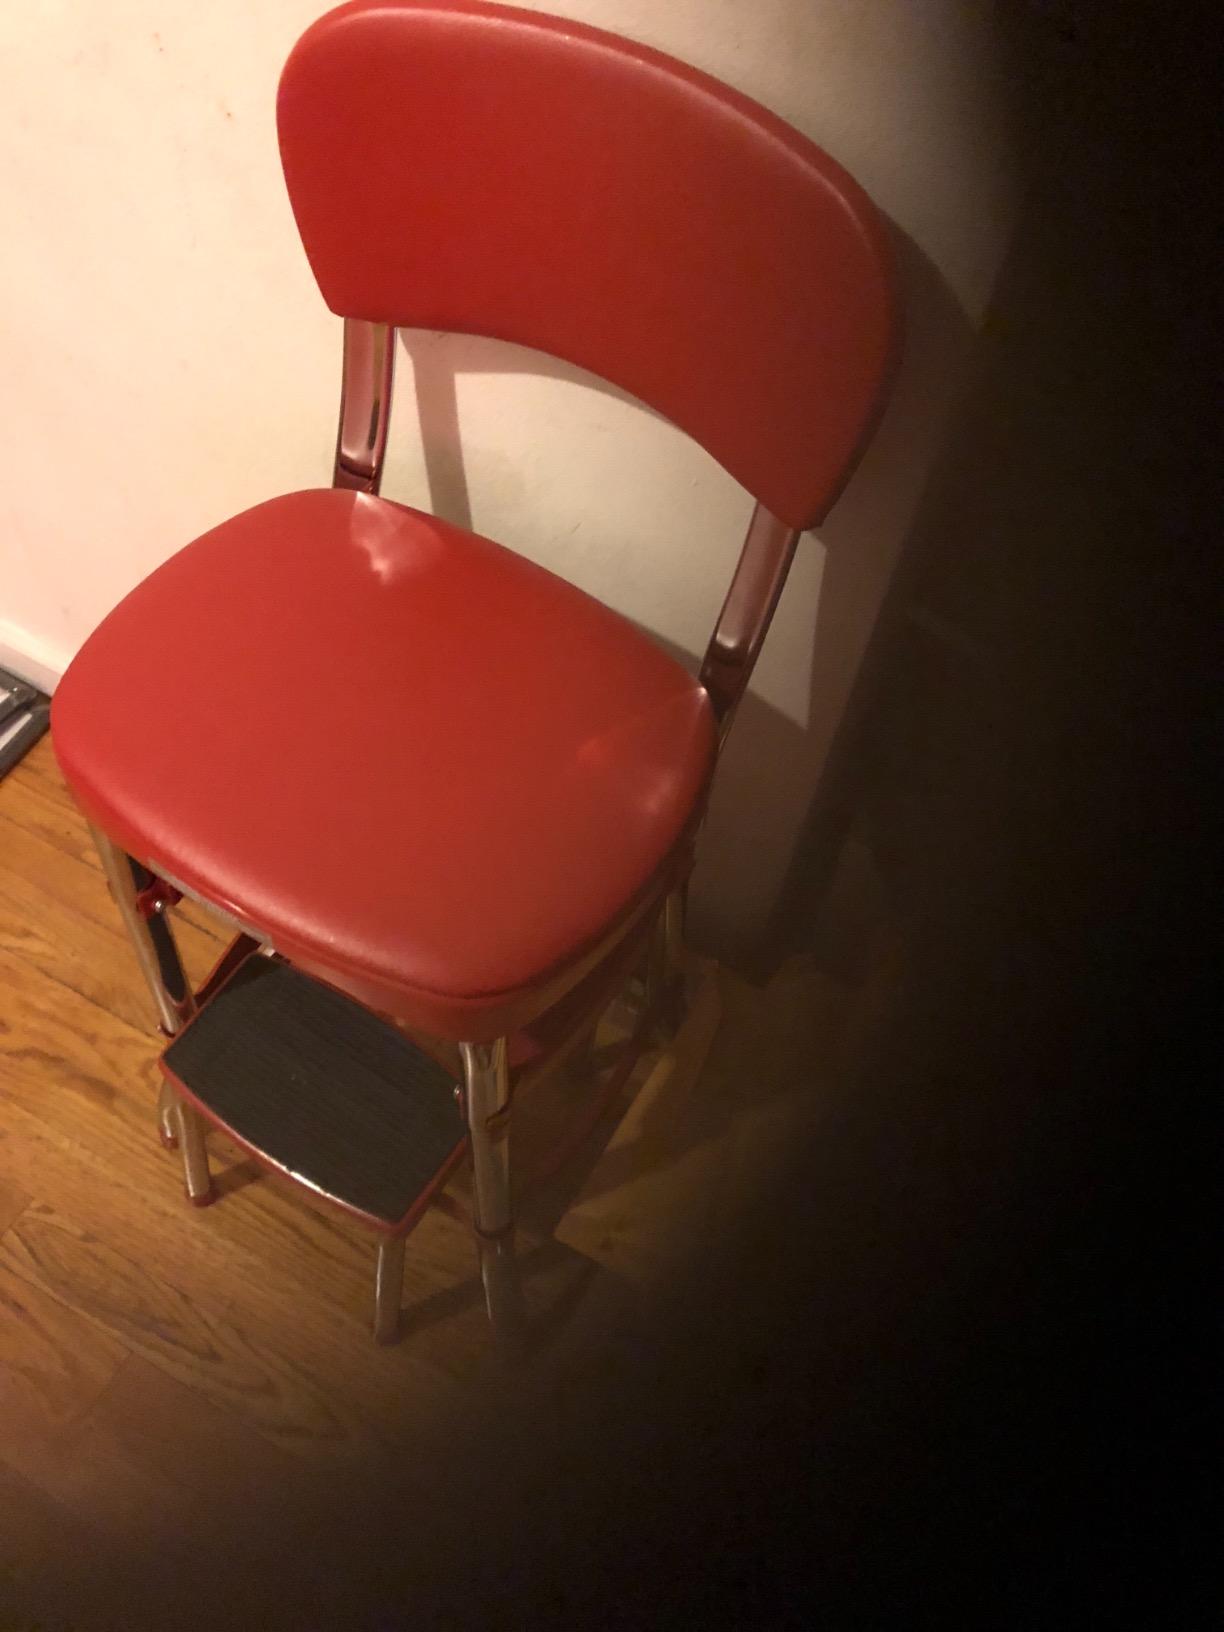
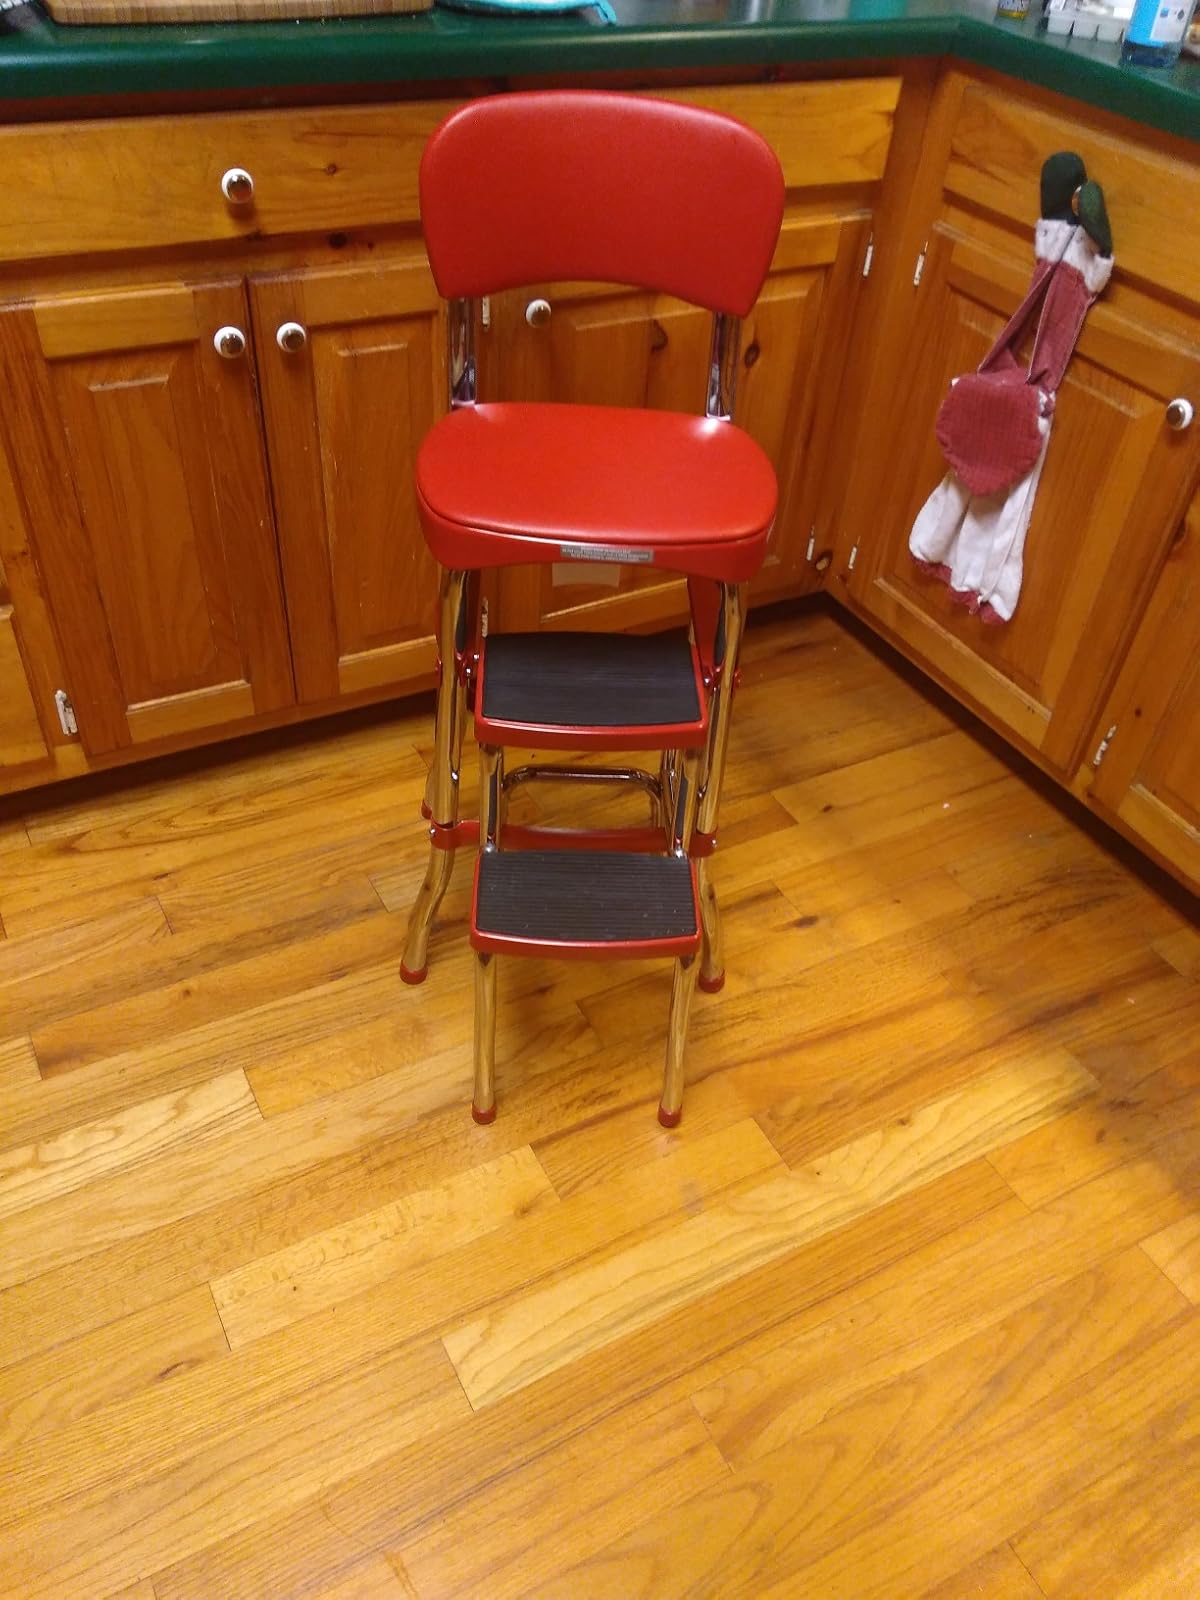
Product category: items_chair
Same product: yes